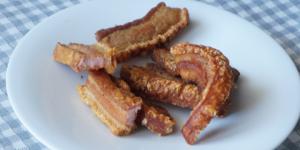
torreznos de soria